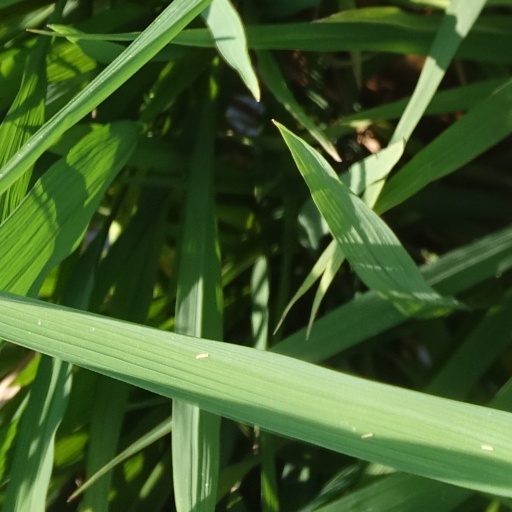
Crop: rice